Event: Nepal Earthquake
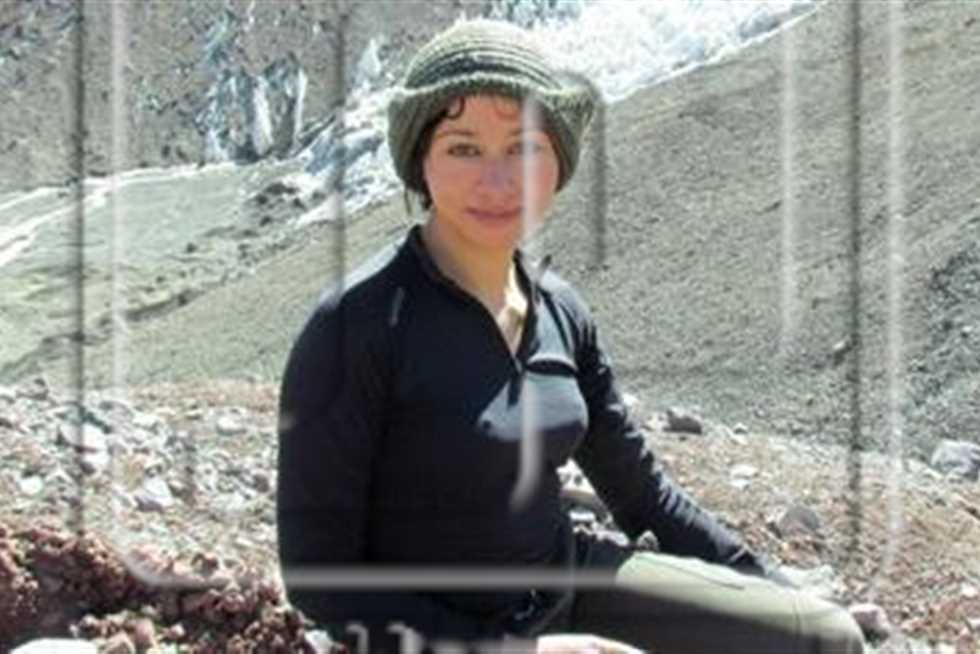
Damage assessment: no_damage